The Beiderbecke Affair

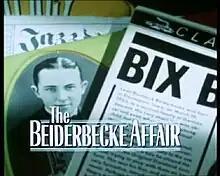

The Beiderbecke Affair is a television series produced in the United Kingdom by ITV during 1985, written by the prolific Alan Plater, whose lengthy credits in British television since the 1960s included the four-part mini series "Get Lost!" for ITV in 1981. "The Beiderbecke Affair" has a similar style to "Get Lost!", wherein Neville Keaton (Alun Armstrong) and Judy Threadgold (Bridget Turner) played in an ensemble cast. Although "The Beiderbecke Affair" was intended as a sequel to "Get Lost!", Alun Armstrong proved to be unavailable and the premise was reworked. It is the first part of "The Beiderbecke Trilogy", with the two sequel series being "The Beiderbecke Tapes" (1987) and "The Beiderbecke Connection" (1988).